Earl of Rosebery

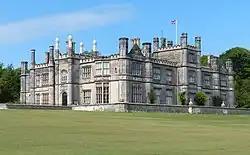
Dalmeny House in Scotland, the family seat of the earls of Rosebery

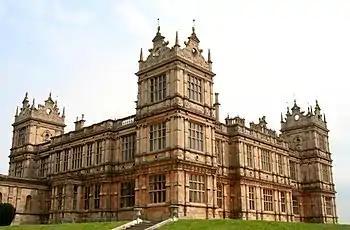
Mentmore Towers in England, built for the Rothschilds and inherited by the earls of Rosebery through Hannah de Rothschild

The family seat is Dalmeny House, near Dalmeny, City of Edinburgh, in Scotland, and until 1977 also resided at Mentmore Towers, near Mentmore, Buckinghamshire, in England.